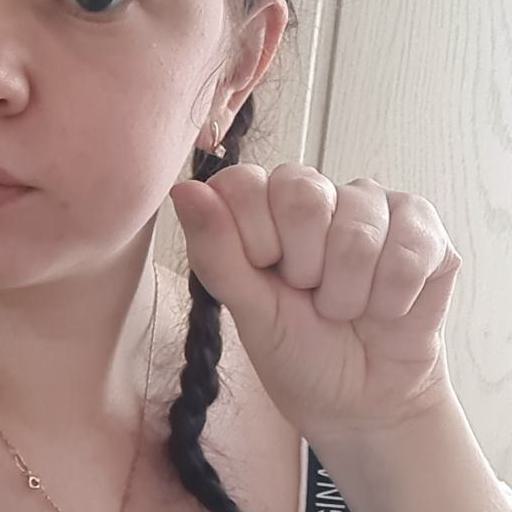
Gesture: fist